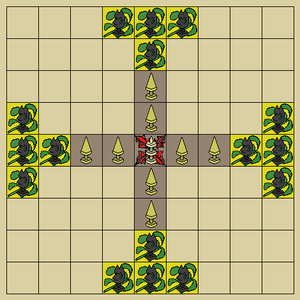
Tafl-spil / Rekonstruktion
Tablut startposition: de lyse "svenskeres" starter i midten;de mørkere "Muscovitter" starter i hjørnerne. Baseret på Linnaeus' skitser (1811).
Tafl-spil er en familie af gamle germanske og keltiske strategispil, som spilles på et bræt på mellem 7×7 og 18×18 afhængigt af hvilket variation, og med to hold af uens styrke. Ordet tafl kommer af det oldnordiske ord for bord.